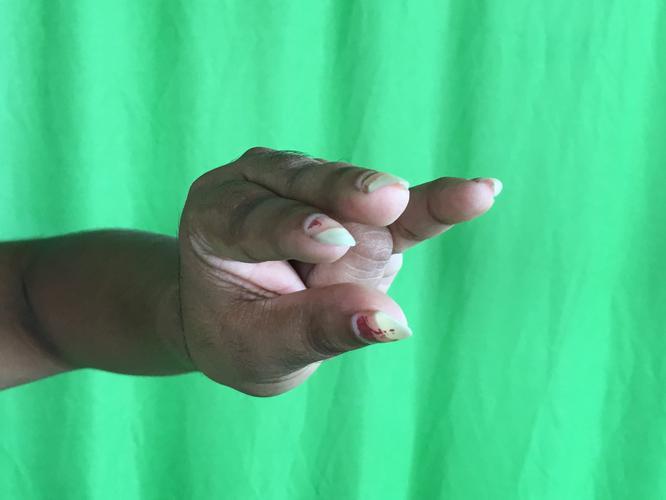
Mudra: Kangulam
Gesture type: single_hand